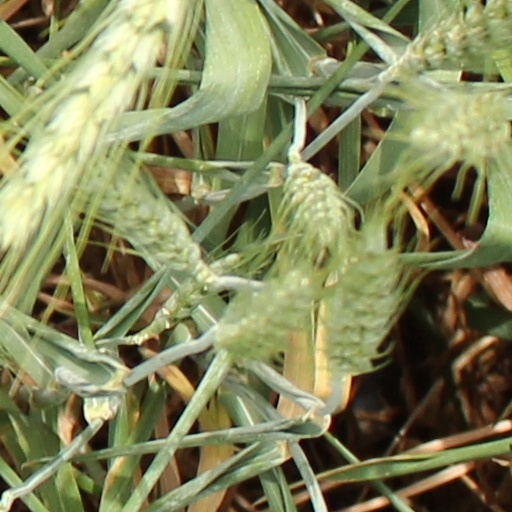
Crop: wheat